Ex Oratorio del Montirone

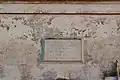
Oratorio del Montirone (Abano Terme), inscription on the front

Above the portal, on the façade, there is an inscription stating the year it was built and who commissioned it: